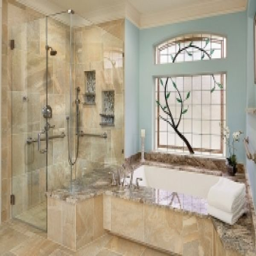
award discipline heated flooring and led lighting for the modern bathroom